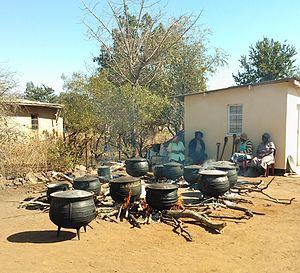
La culture du Botswana, pays enclavé d'Afrique australe, désigne d'abord les pratiques culturelles observables de ses 2 300 000 d'habitants.
Les Tswanas sont une population bantoue d'Afrique australe, vivant principalement en Afrique du Sud, au Botswana – qui leur doit son nom et où ils sont largement majoritaires – ainsi qu'en Namibie. Ils constituent le rameau occidental des Sothos. Leur nombre total était estimé à plus de 3 millions de personnes en 1996.